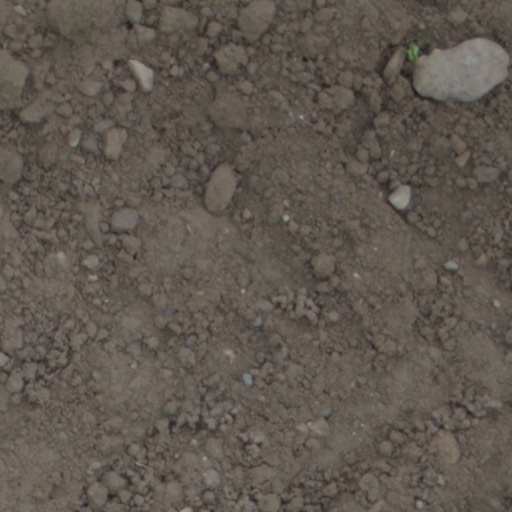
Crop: wheat